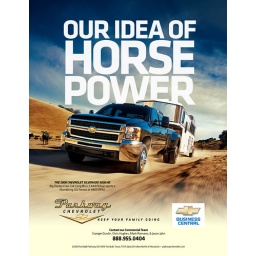
This ad ran in a book that is distributed to horse owners.